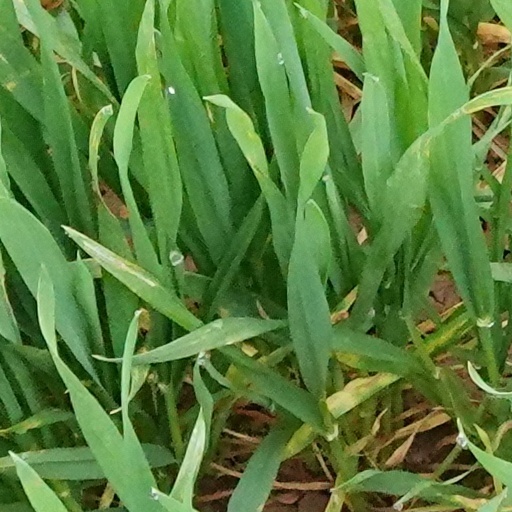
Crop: wheat